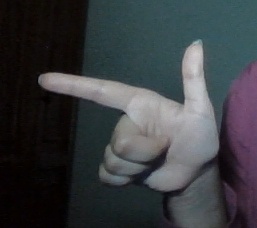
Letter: yaa